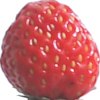
Label: strawberry